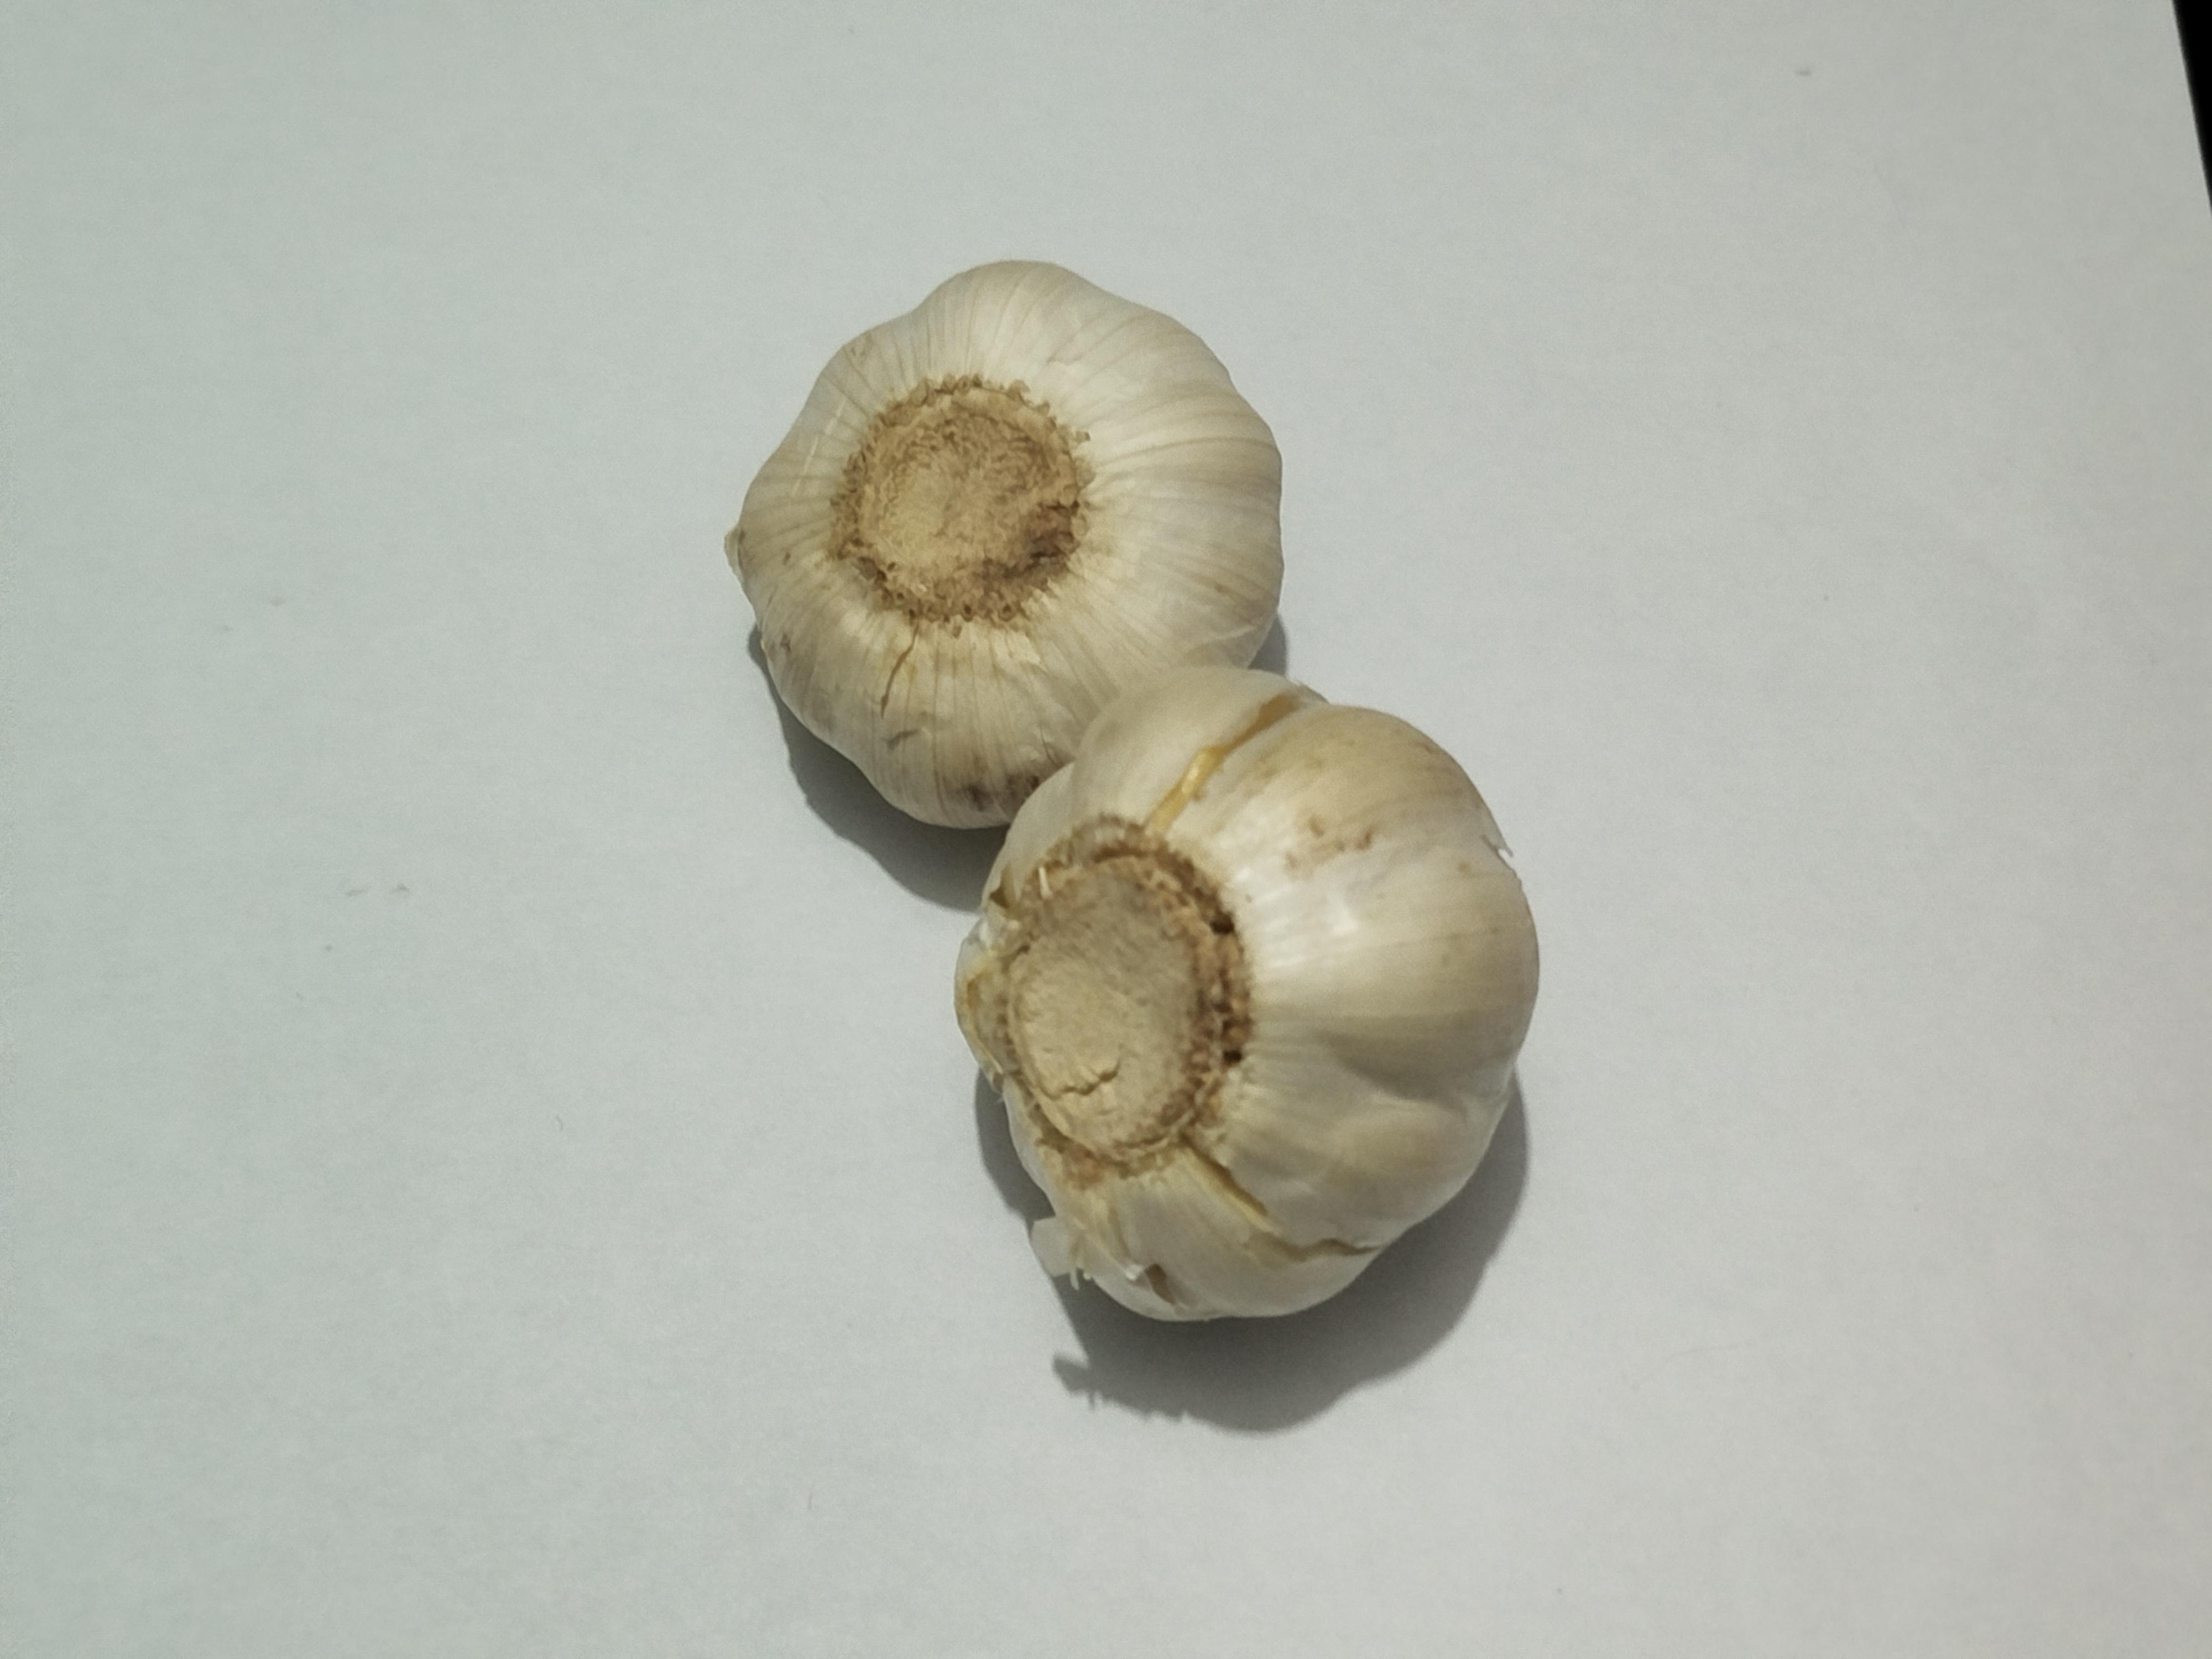
Label: Garlic